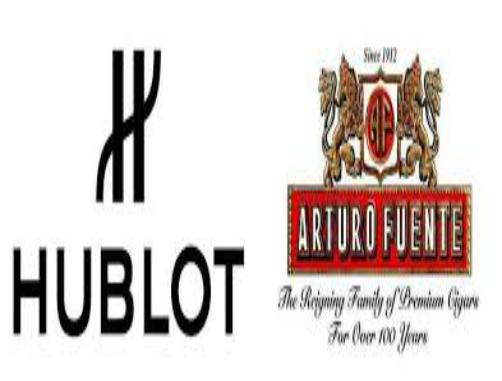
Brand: Arturo Fuente
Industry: Necessities